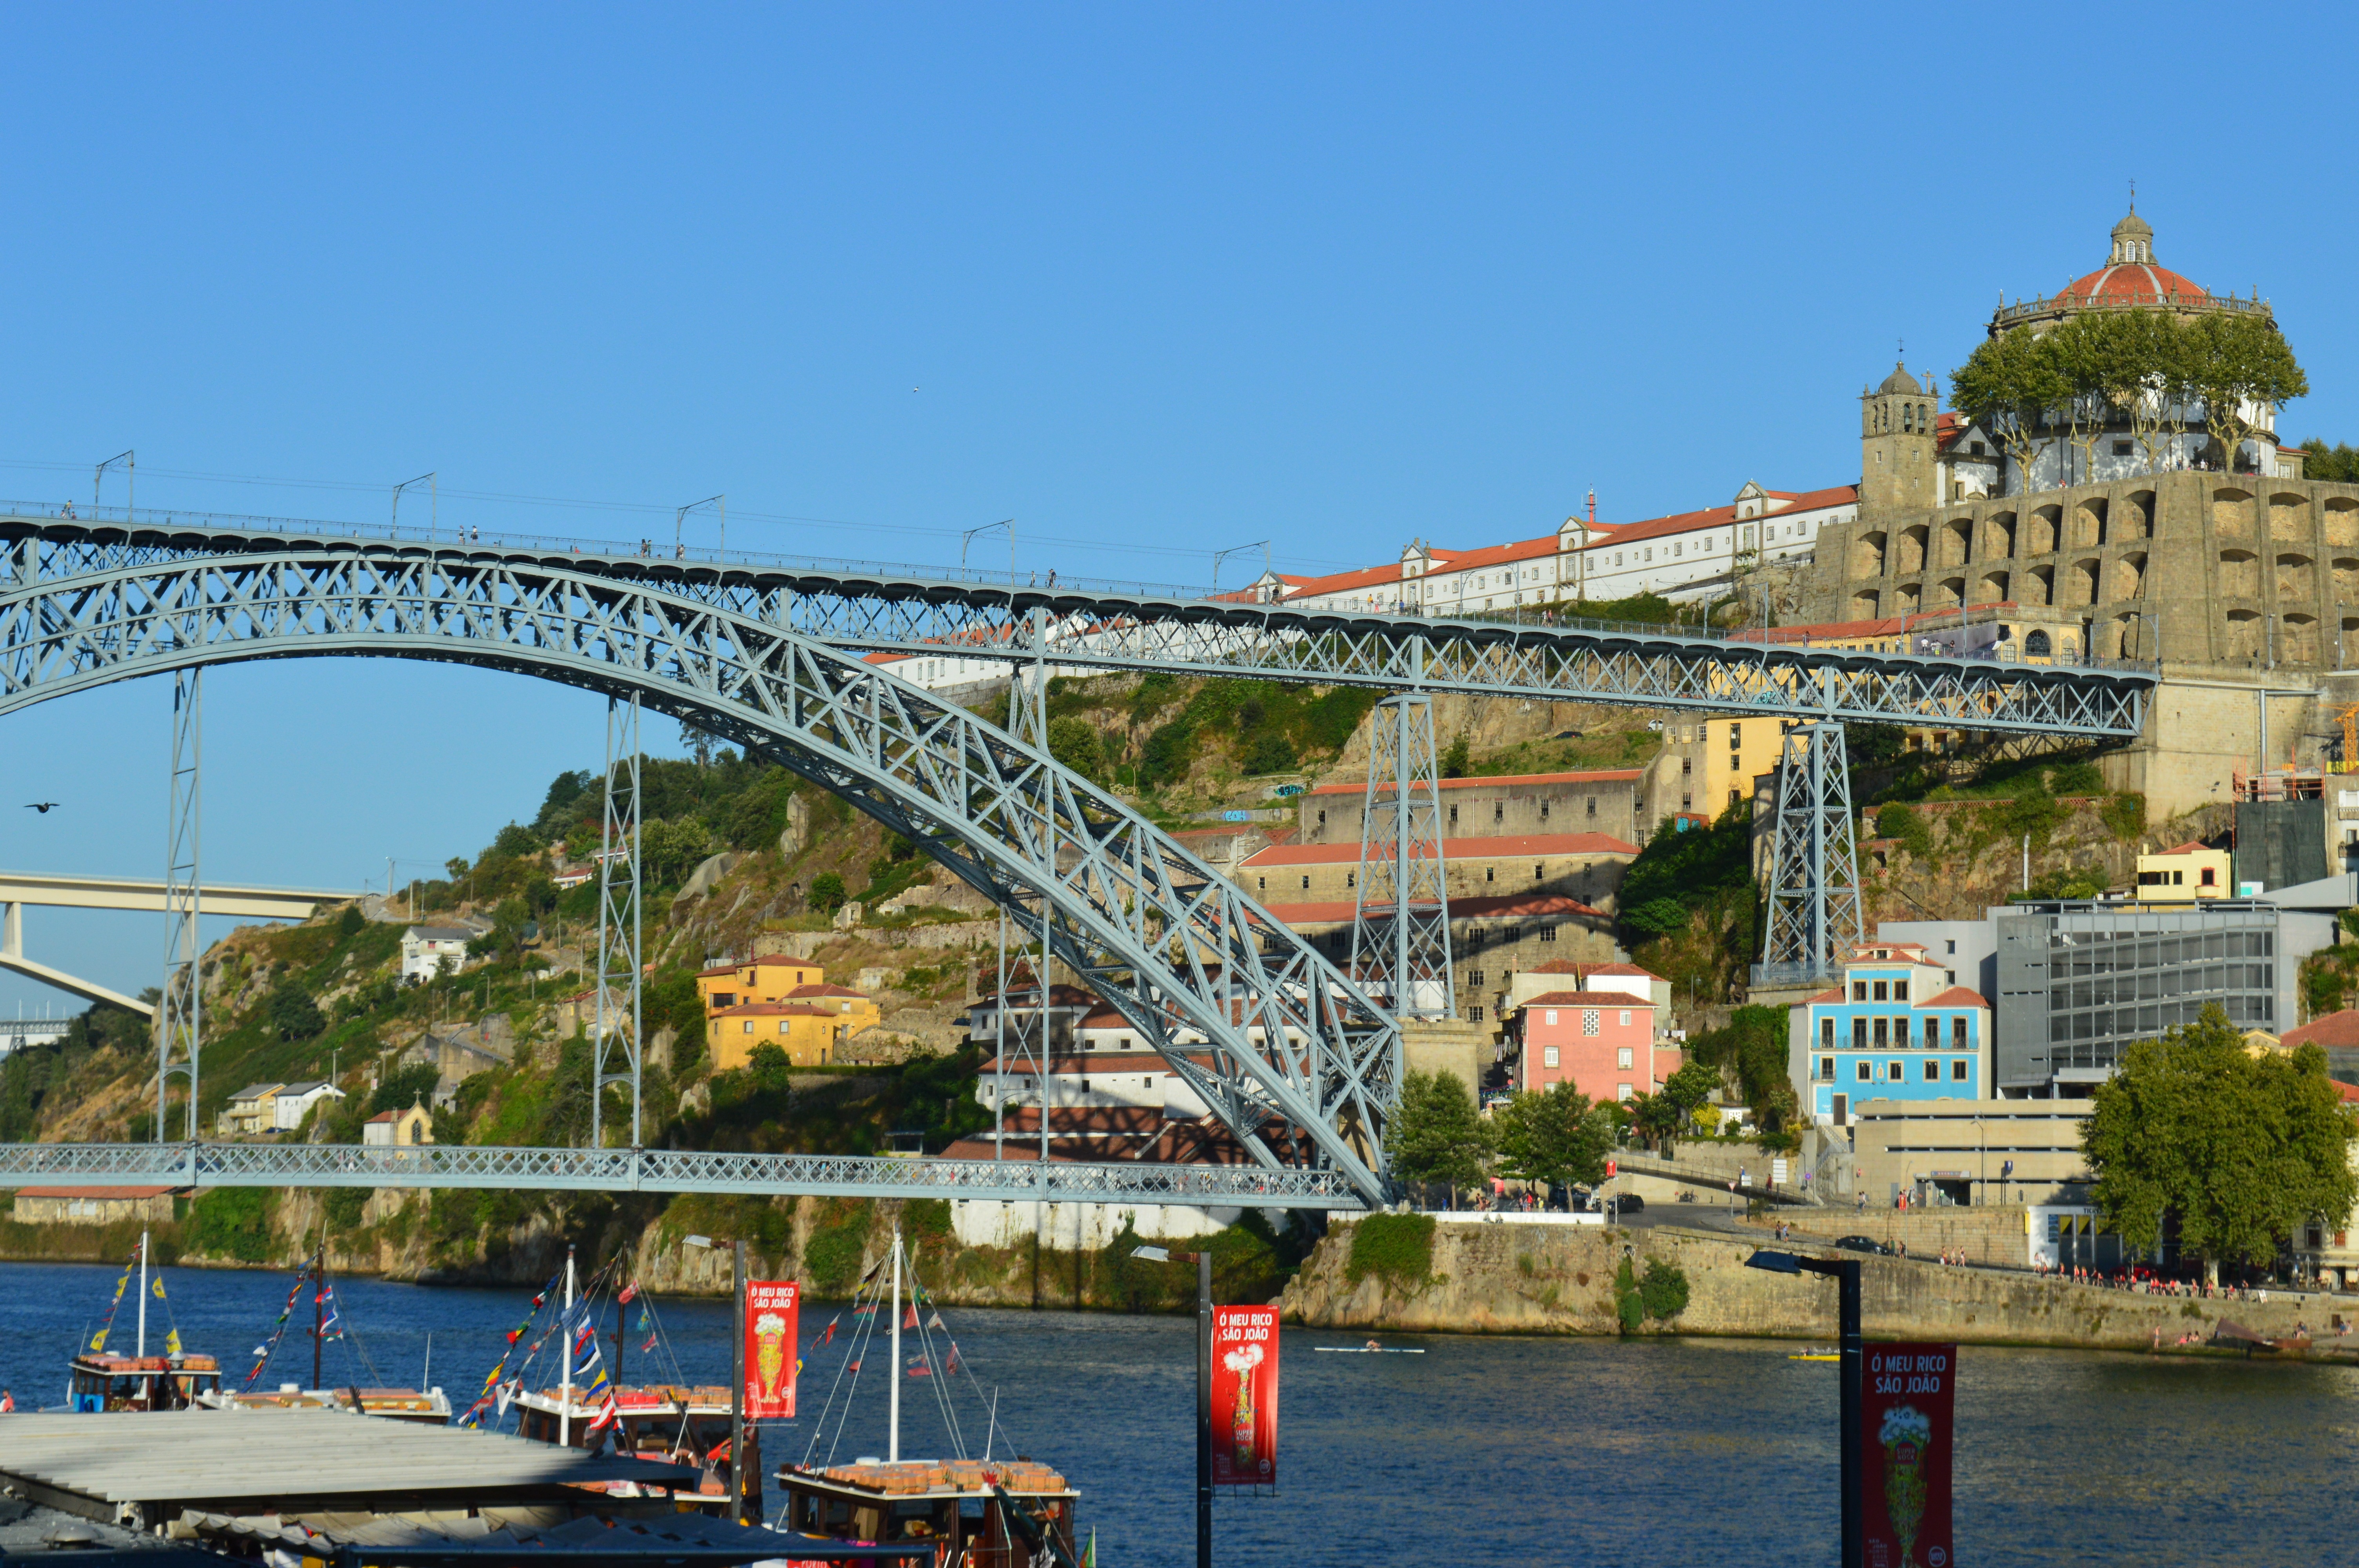
bridge, river, vehicle, landmark, waterway, portugal, porto, cable stayed bridge, arch bridge, nonbuilding structure